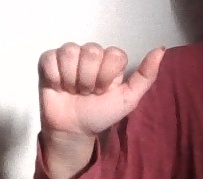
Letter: dhad